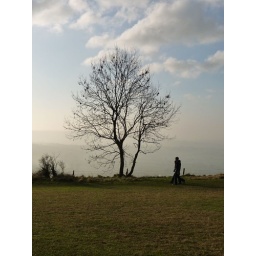
The first picture of the tree in 2009 - cold, misty but a little blue sky and no frost!